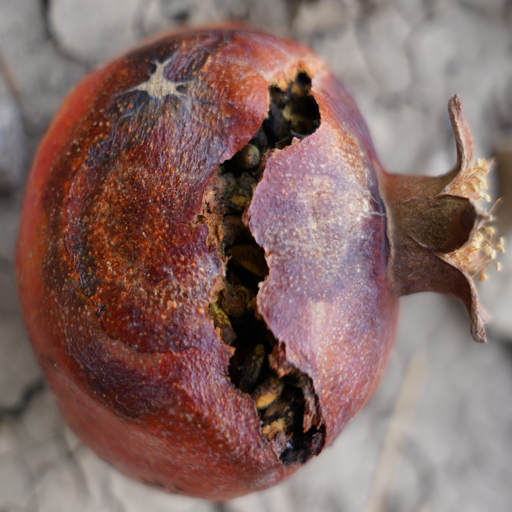
Label: Colletotrichum spp